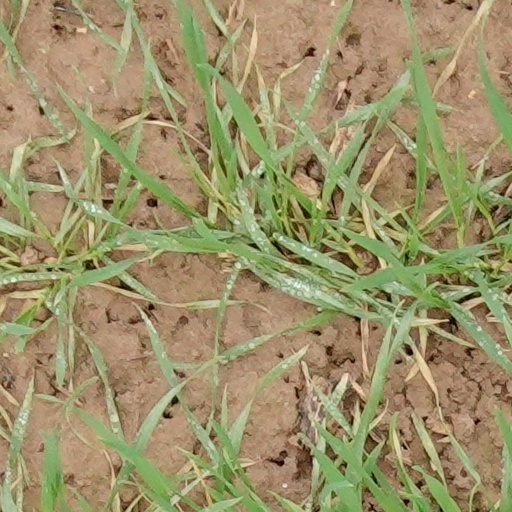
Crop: wheat